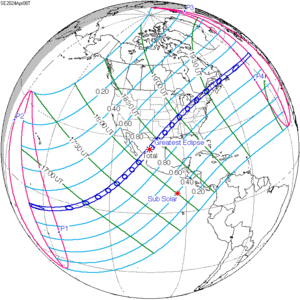
L’éclipse solaire qui aura lieu le lundi 8 avril 2024 sera une éclipse totale de Soleil.